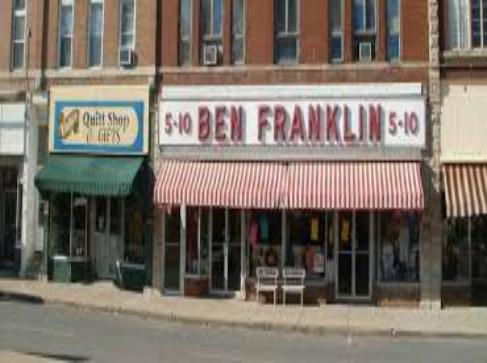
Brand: Ben Franklin Stores
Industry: Necessities